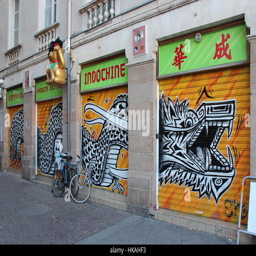
street art on the metal shutters of a shop